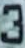
Number: 3